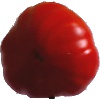
Label: Tomato 3